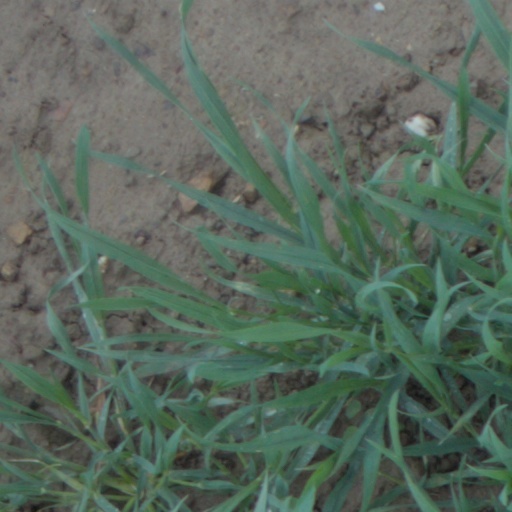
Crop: wheat